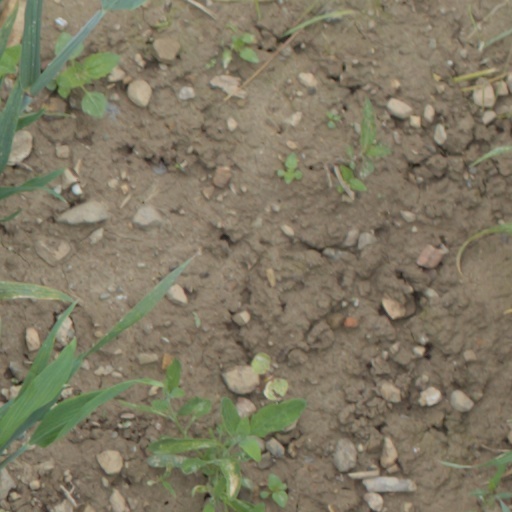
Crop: wheat